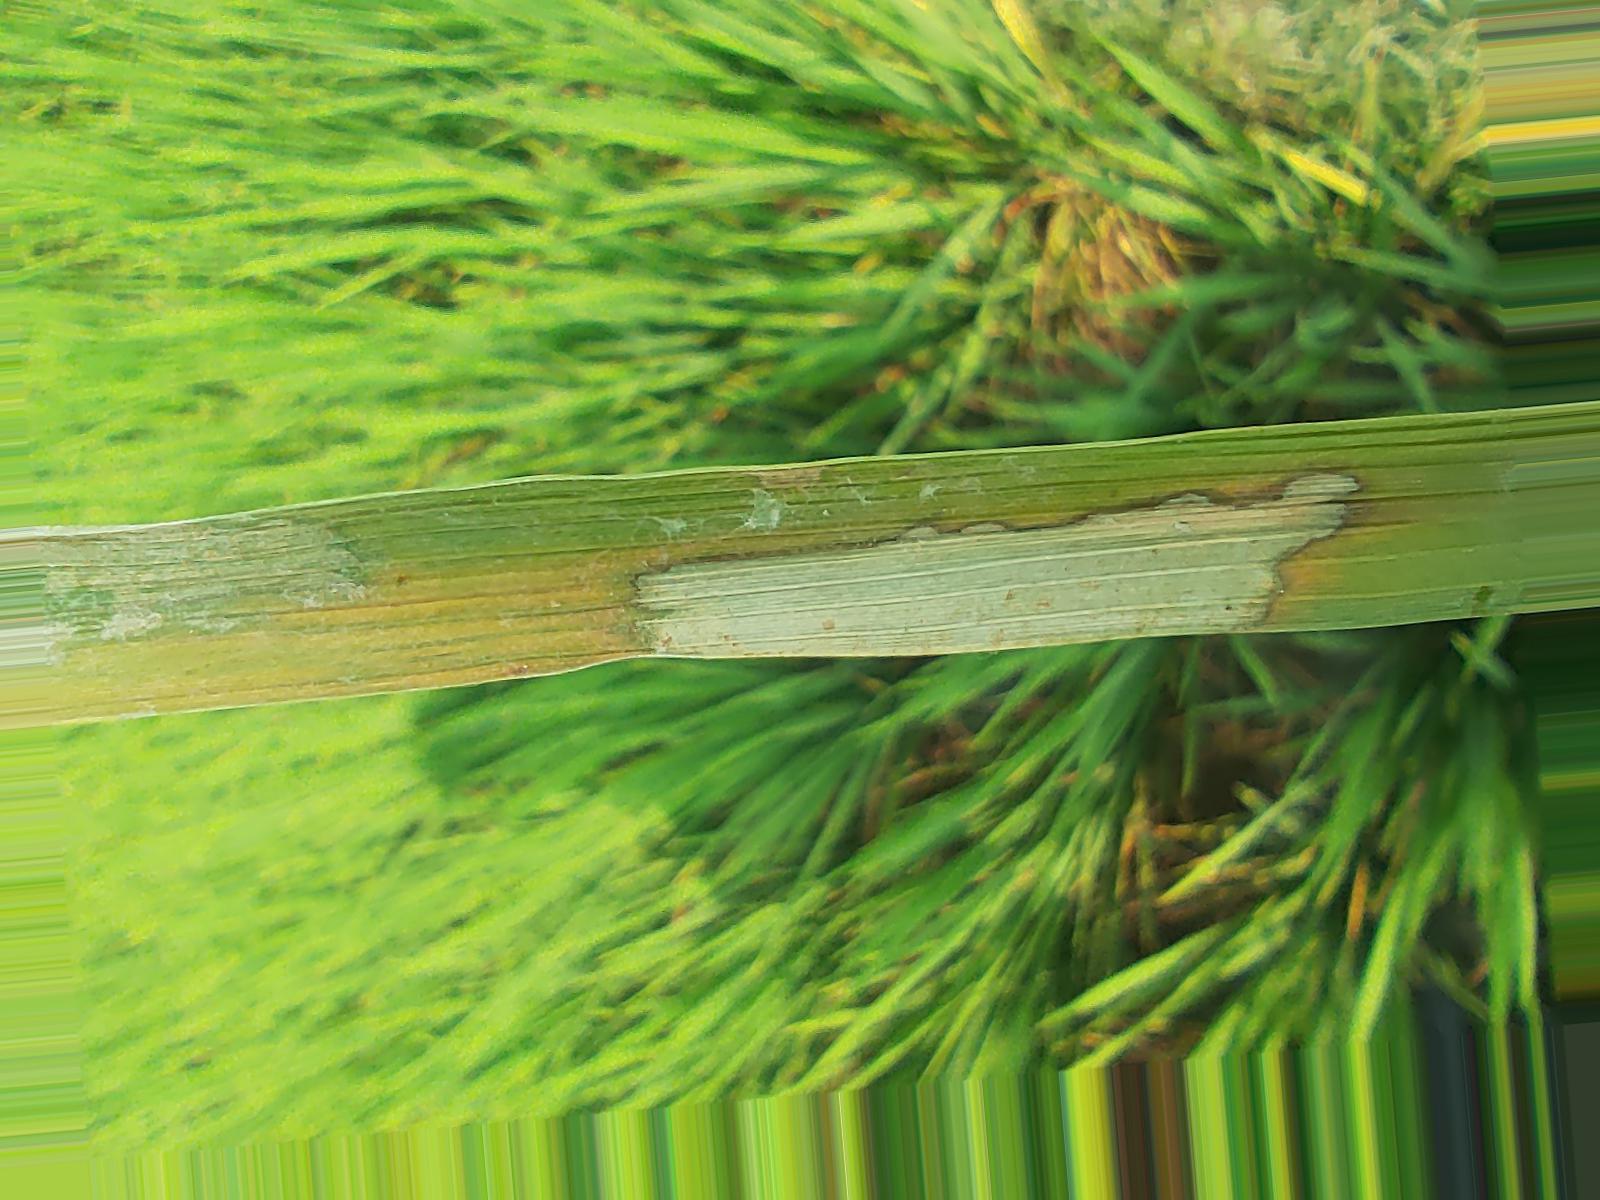
Nhãn: Bệnh Đốm Vằn ( Khô vằn ) ( Sheath Blight )